Ernest Wild

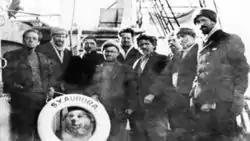
Survivors of the Ross Sea party aboard "Aurora". Ernest Wild is the short figure, fourth from left

Henry Ernest Wild AM (10 August 1879 – 10 March 1918), known as Ernest Wild, was a British Royal Naval seaman and Antarctic explorer, a younger brother of Frank Wild. Unlike his more renowned brother, who went south on five occasions, Ernest Wild made only a single trip to the Antarctic, as a member of the Ross Sea party in support of Sir Ernest Shackleton's Imperial Trans-Antarctic Expedition, 1914–17. He was one of the group of ten who were stranded ashore when the expedition's ship was blown from its moorings in a gale and were forced to improvise in order to survive. He played a full part in the party's main depot-laying journey, 1915–16, and in recognition of his efforts to save the lives of two comrades on that journey, he was posthumously awarded the Albert Medal. Having survived the expedition, he died while on active service with the Royal Navy in the Mediterranean Sea on 10 March 1918 in what was then Bighi naval hospital, Kalkara, Malta and is buried at the British Naval Cemetery close by.